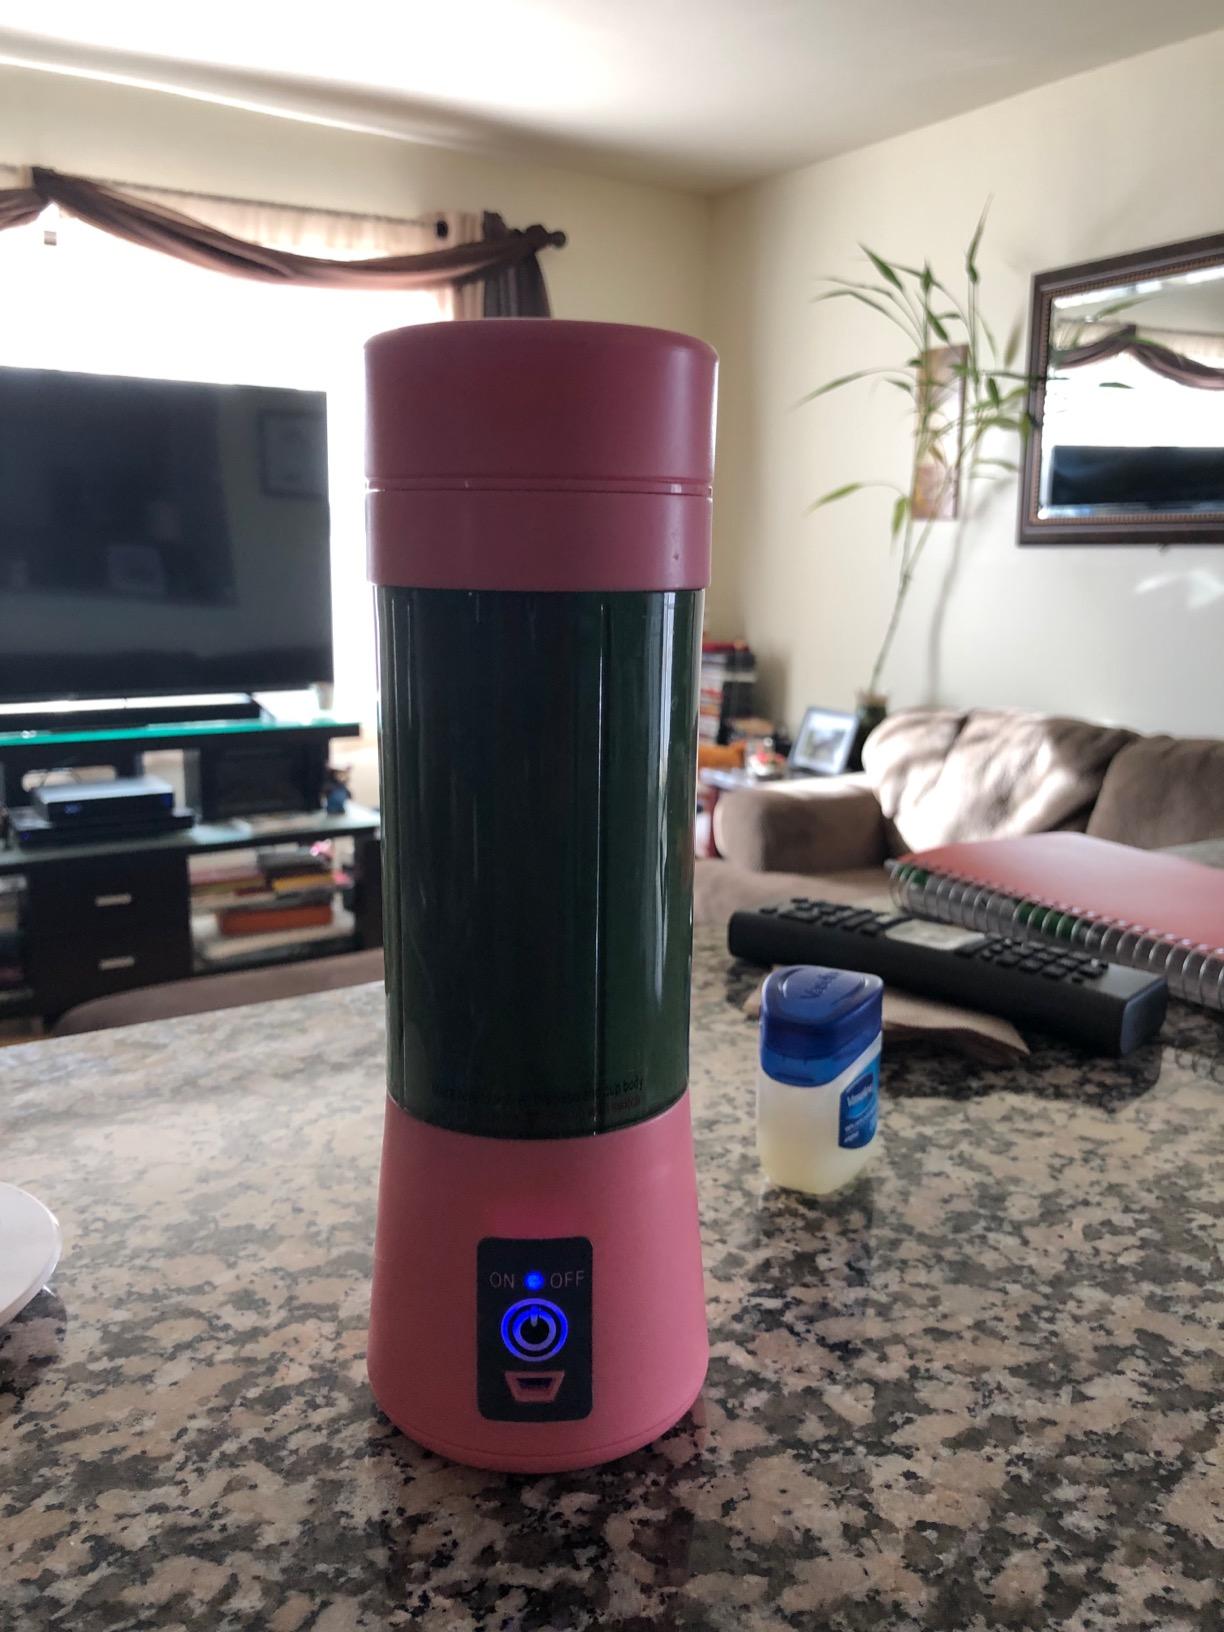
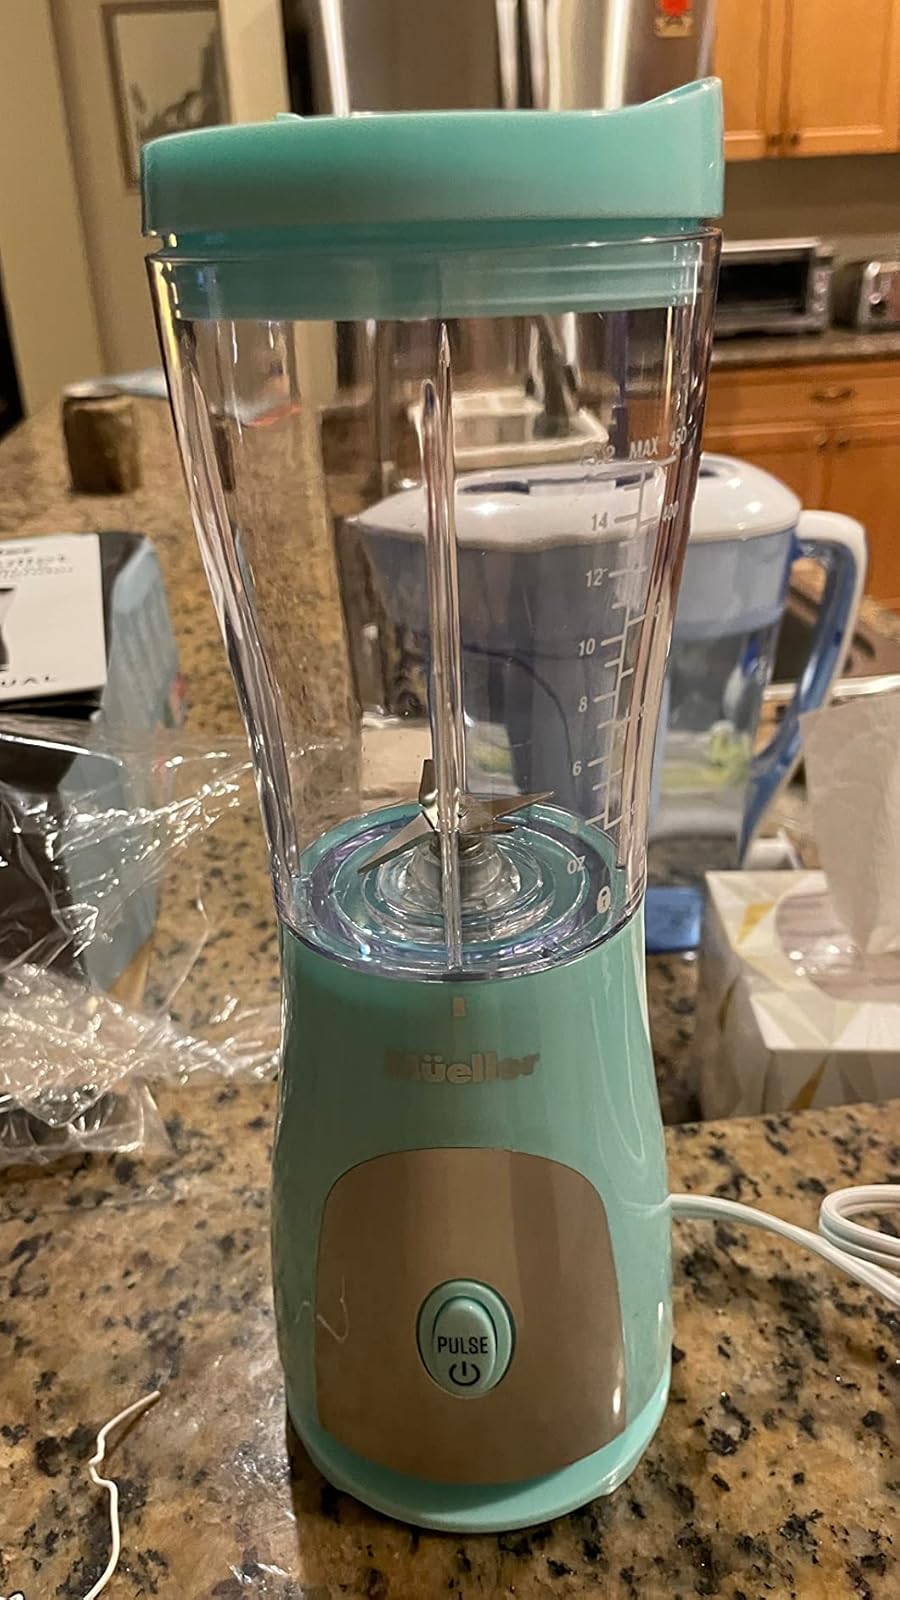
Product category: items_blender
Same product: no